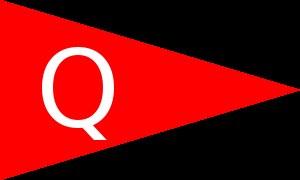
Le catamaran Aotearoa de la Emirates Team New Zealand était le challenger représentant le Royal New Zealand Yacht Squadron lors de la 34ᵉ édition de la Coupe de l'America 2013 se déroulant à San Francisco, aux États-Unis le defender américain Oracle Team USA - 17.
Le yacht Atalanta a été un challenger canadien pour la Coupe de l'America du New York Yacht Club en 1881. Il a affronté le sloop américain Mischief, sans succès.